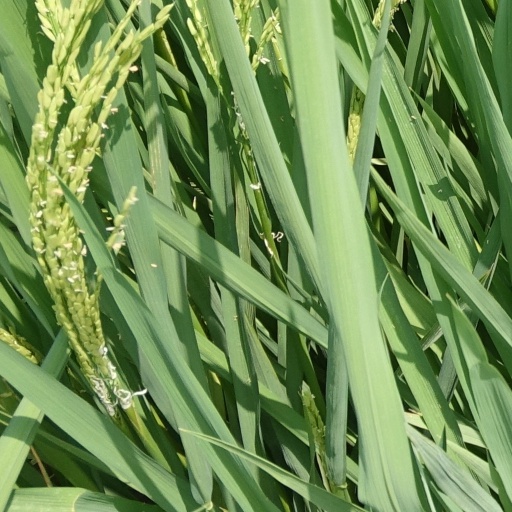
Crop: rice